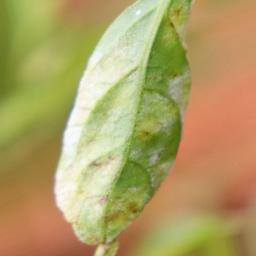
Label: powdery mildew